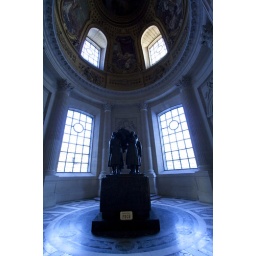
The tomb of Ferdinard Foch bathed in blue light from the stained glass windows, located in Les Invalides, Paris, France.